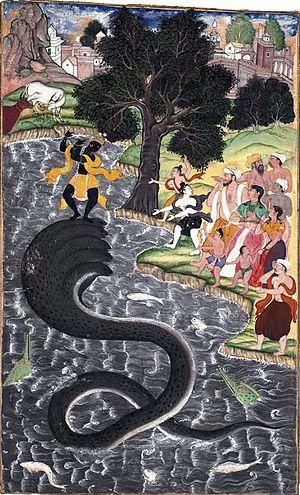
Le Harivaṃśa, est un important poème hindou en sanskrit formé de 16 374 stances. Il est souvent considéré comme un appendice au Mahabharata.